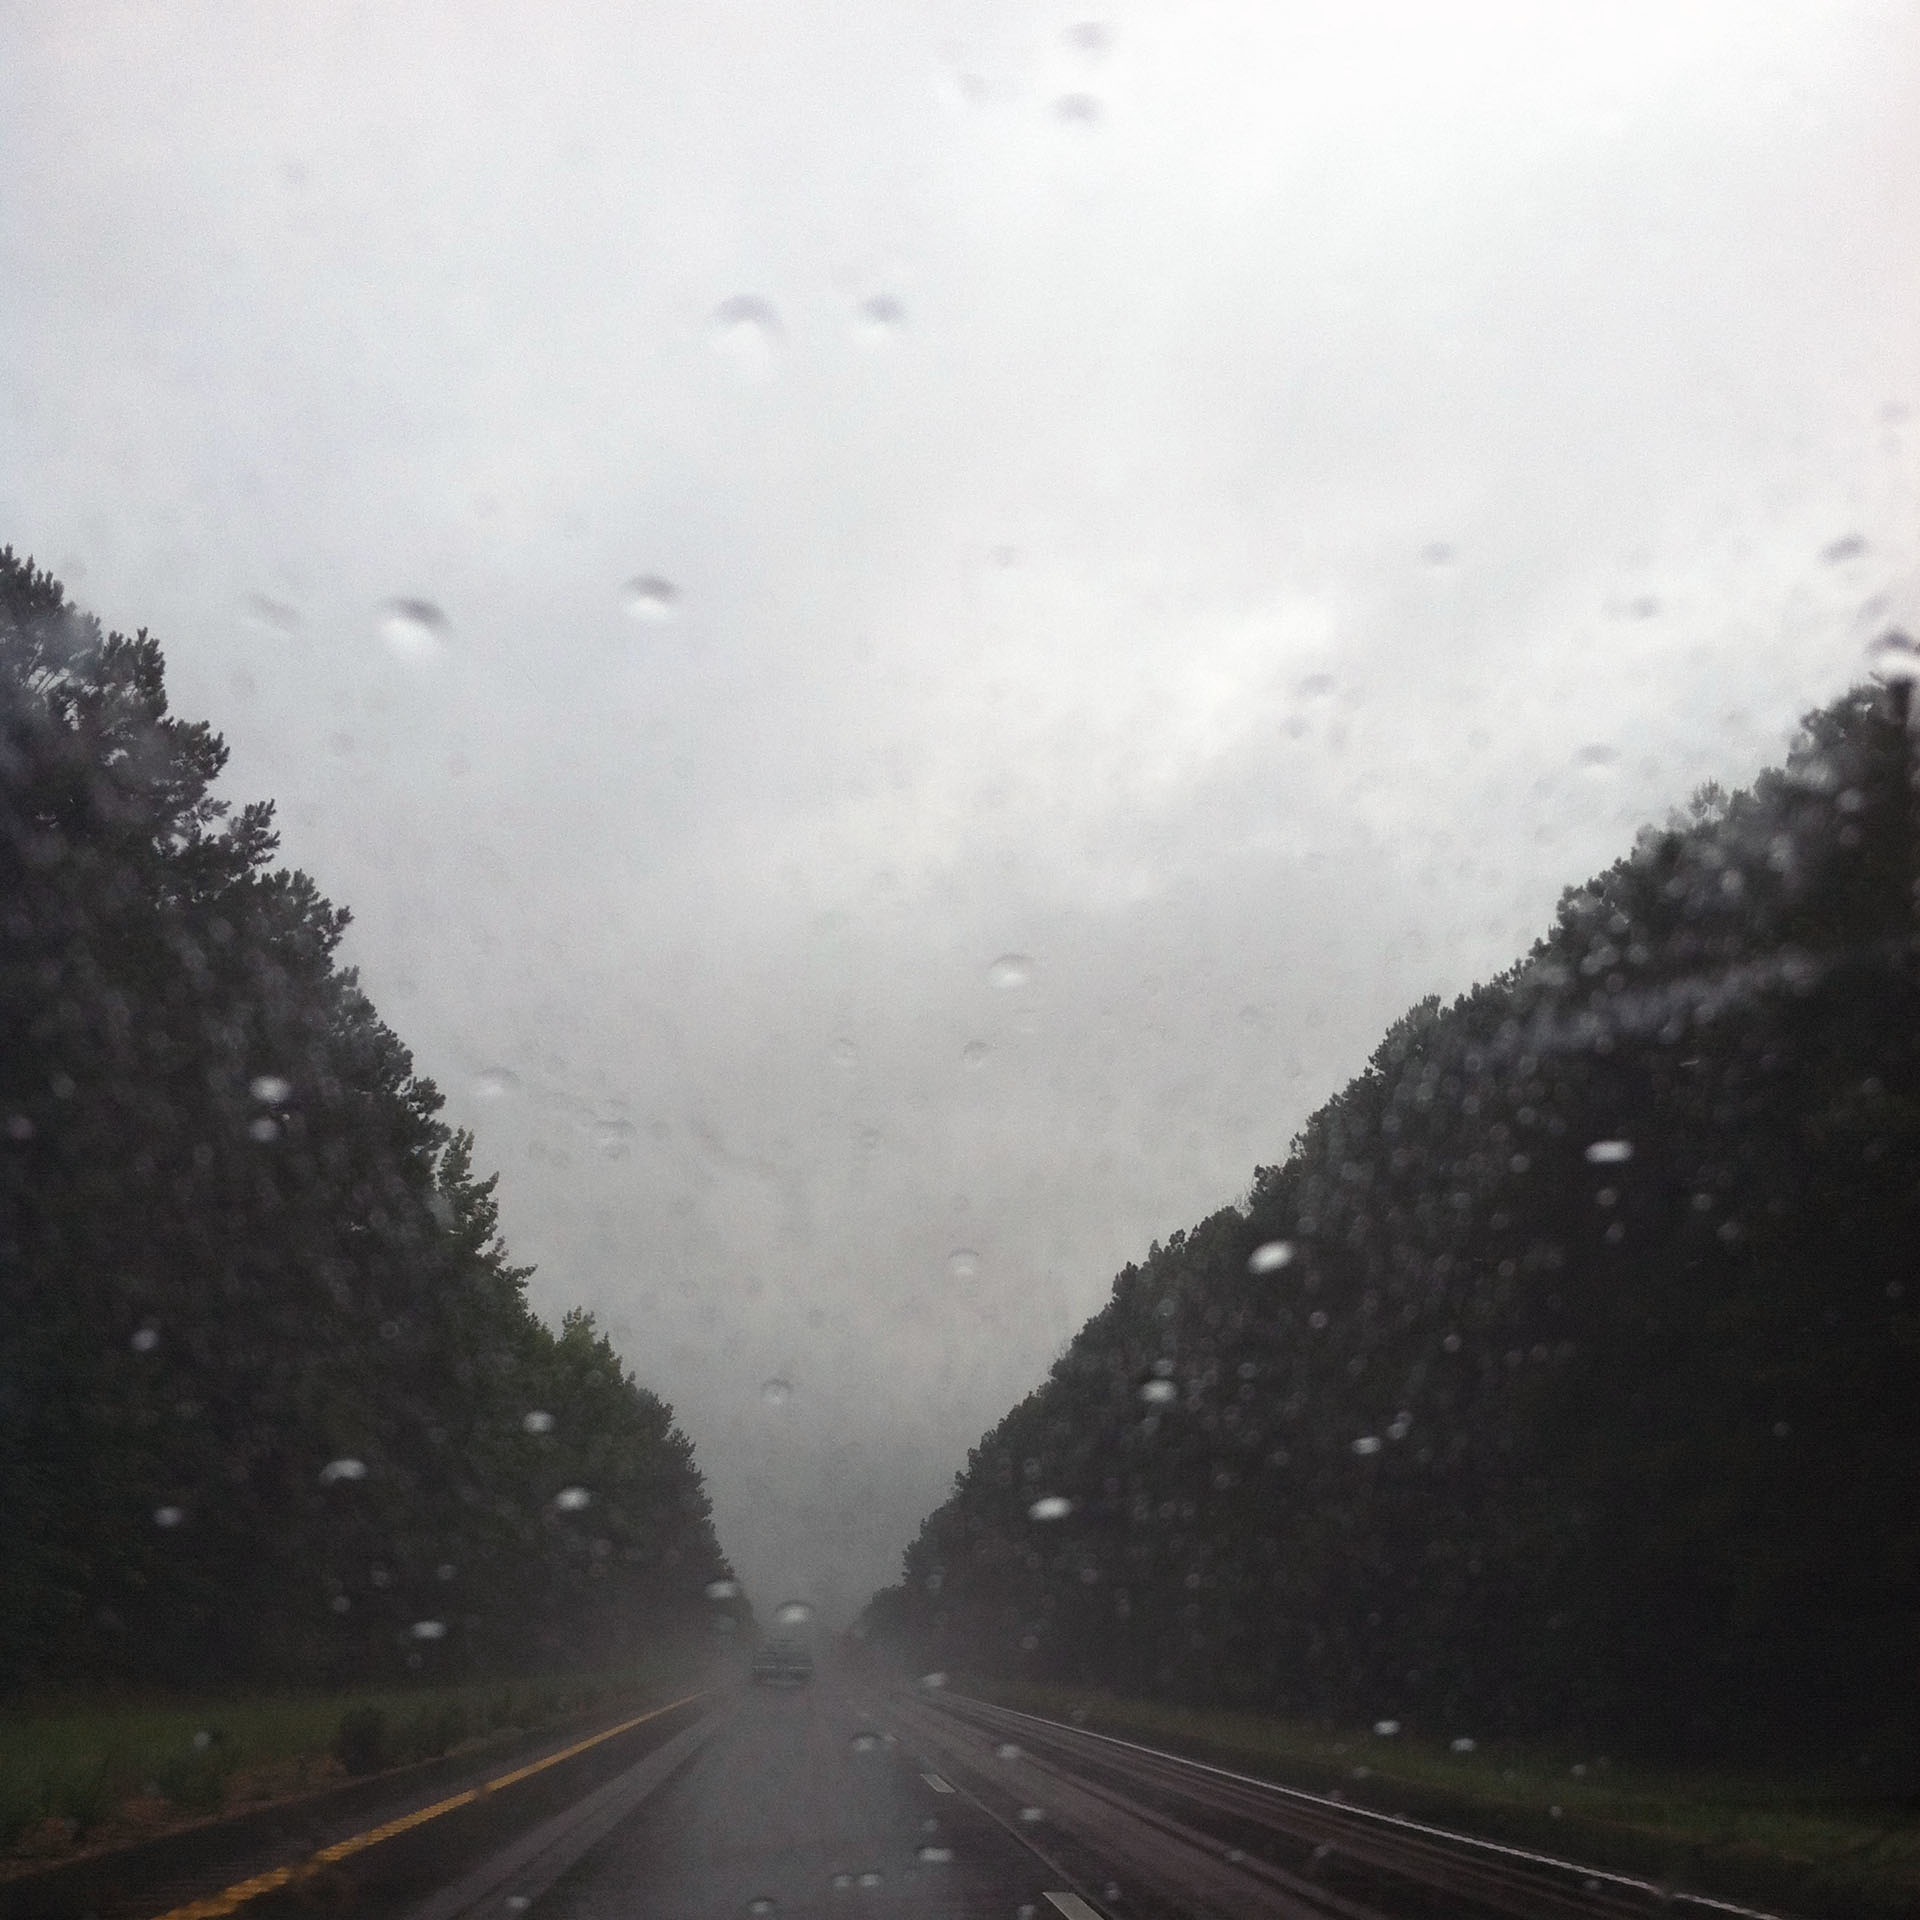
landscape, snow, fog, mist, rain, weather, infrastructure, gloomy, atmospheric phenomenon, geological phenomenon